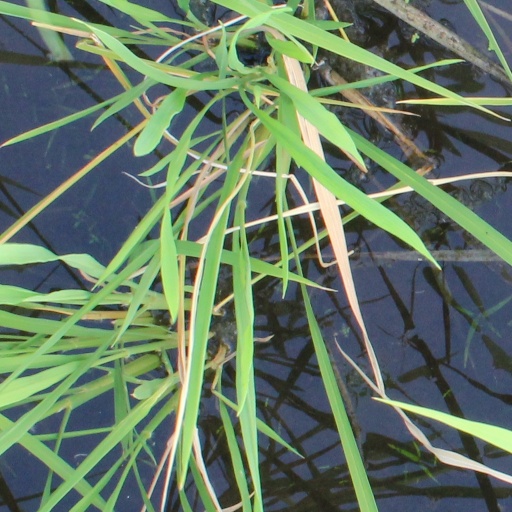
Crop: rice